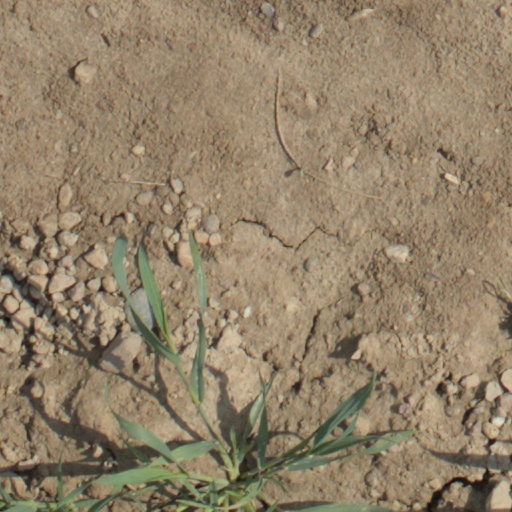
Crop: wheat